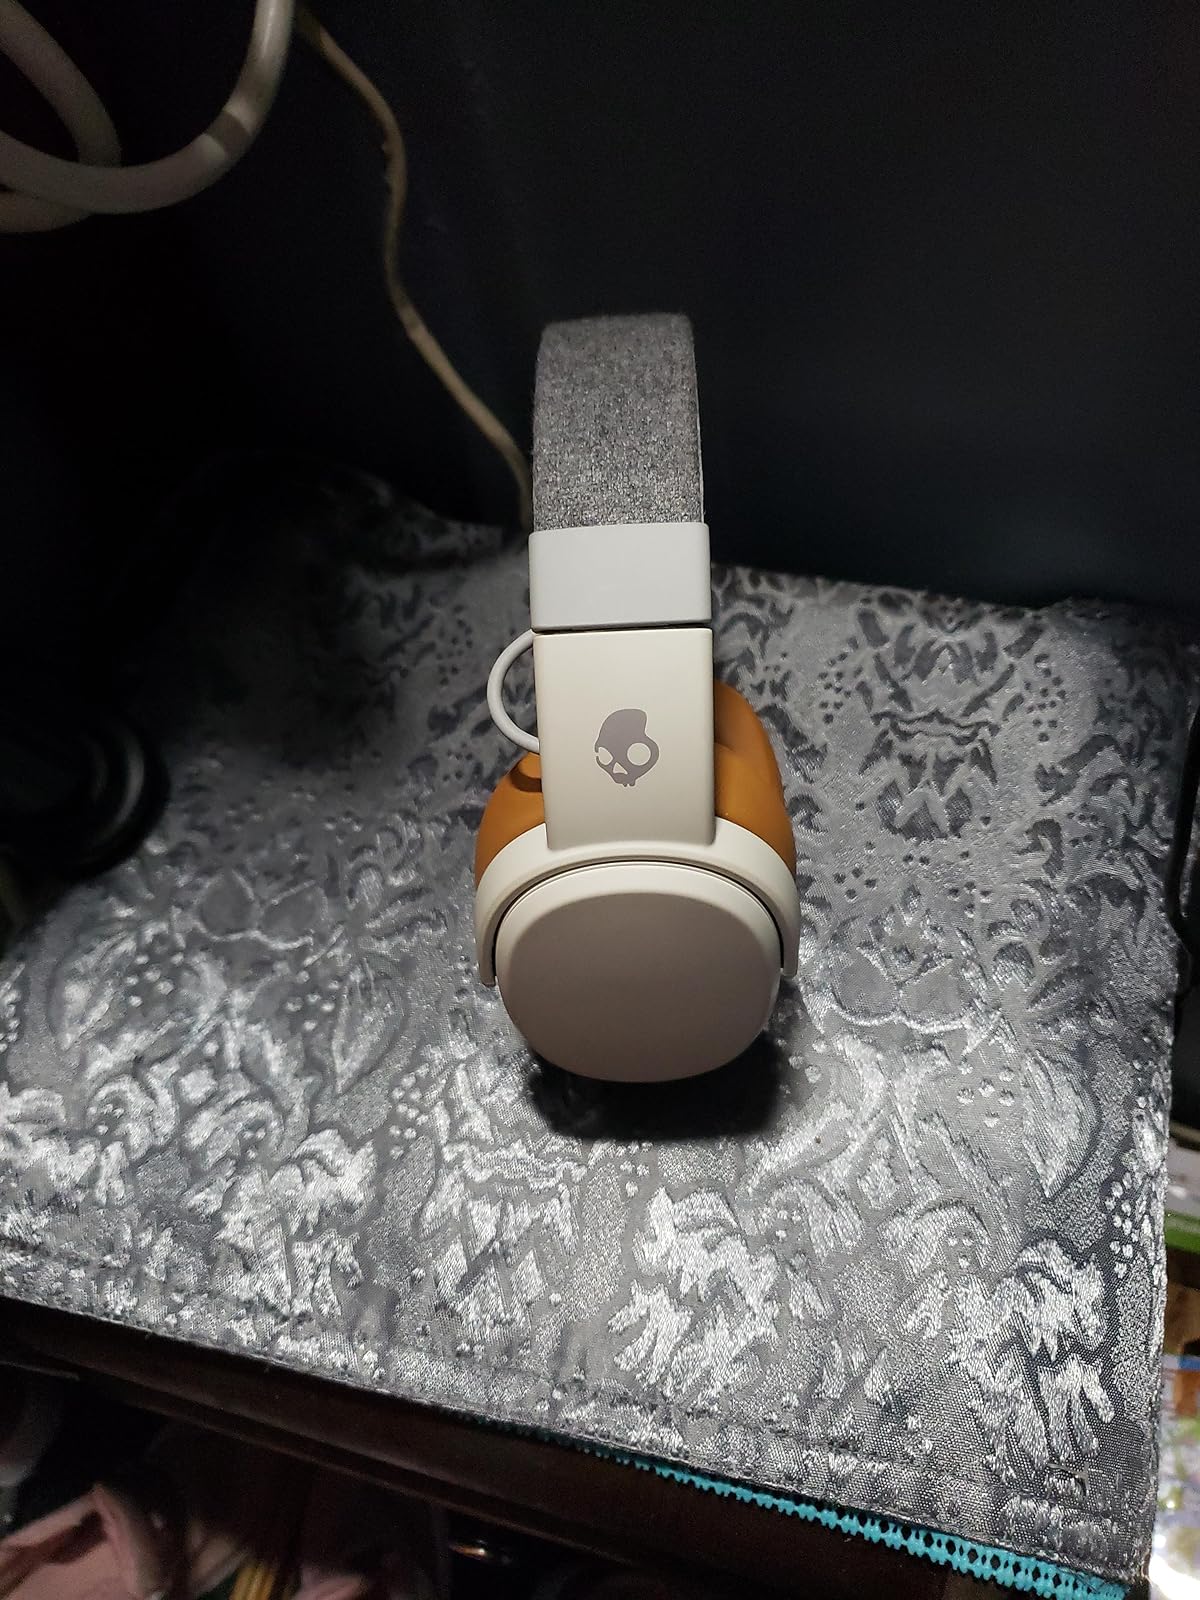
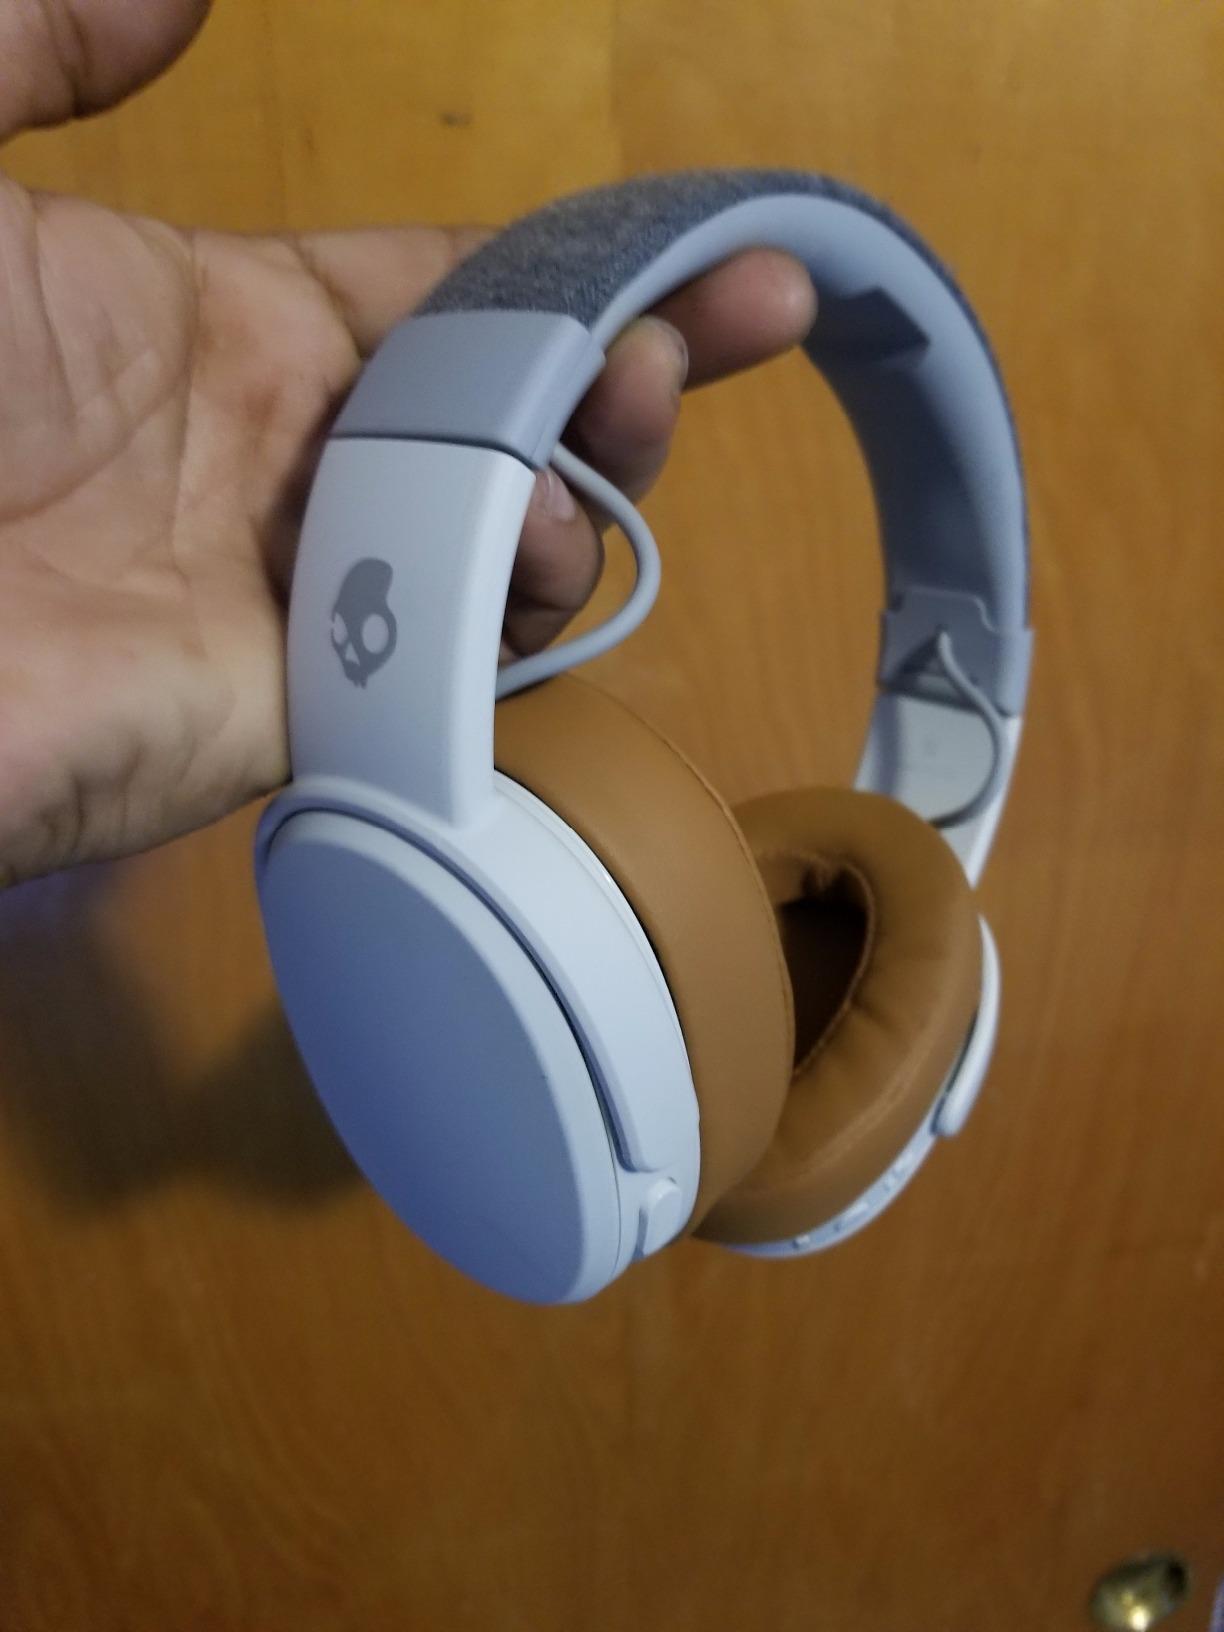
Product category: headphones
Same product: yes